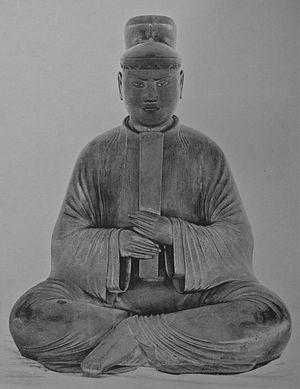
L'introduction du bouddhisme au Japon en provenance du royaume coréen de Baekje au milieu du VIᵉ siècle entraîne une renaissance de la sculpture japonaise. Des moines bouddhistes, des artisans et des lettrés s'installent autour de la capitale dans la province de Yamato et transmettent leurs techniques aux artisans locaux. Tout naturellement, les premières sculptures japonaises des époques Asuka et Hakuhō montrent de fortes influences de l'art continental et se caractérisent d'abord par des yeux en amande, des lèvres en forme de croissant tournées vers le haut et des plis dans les vêtements disposés symétriquement. L'atelier du sculpteur Tori Busshi, fortement influencé par le style des Wei du nord, produit des œuvres qui illustrent ces caractéristiques. La triade de Shaka Nyorai et le Guze Kannon au Hōryū-ji en sont d'excellents exemples. À la fin du VIIᵉ siècle, le bois remplace le bronze et le cuivre. Au début de la dynastie Tang, un plus grand réalisme s'exprime par des formes plus pleines, des fentes longues et étroites pour les yeux, des traits de visage plus doux, des vêtements fluides et embellis avec des ornements tels que des bracelets et des bijoux.